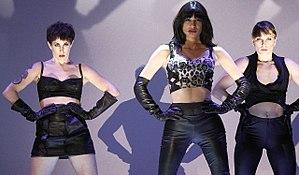
Nomi Ruiz est une auteure-compositrice-interprète, actrice, essayiste et productrice d'origine latino-américaine, née en 1986 à Brooklyn. Elle est connue pour être la chanteuse du groupe Jessica 6.